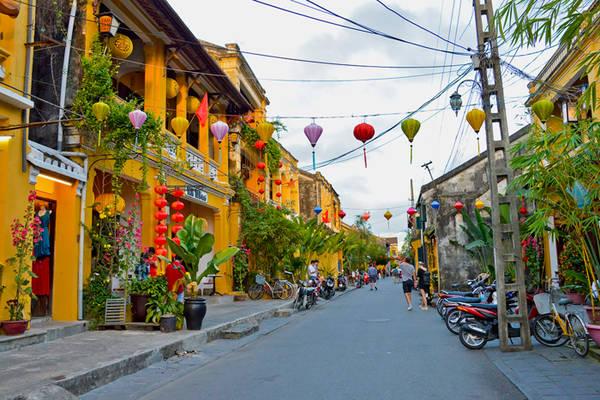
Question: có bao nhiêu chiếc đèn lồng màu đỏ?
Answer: có một chiếc đèn lồng màu đỏ